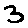
Label: 3